Betsy Kaufman

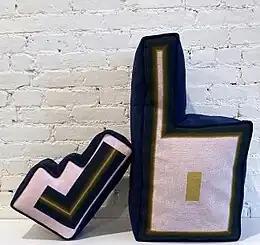
Betsy Kaufman, "BLYP" (diptych), wool on needlepoint canvas, velvet, stuffing, 25" x 13" x 10", 2020–21.

In 2018, Kaufman expanded her interest in form and color to include volume, creating needlepoint sculptures referencing pillows as a humorous device; she also produced one-inch-thick works she termed "drawings in needlepoint." She exhibited this work in "14 Sculptures, 1 Painting" (Leslie Tonkonow, 2022), displaying the sculptures on pedestals and platforms. "Hyperallergic" writer Ela Bittencourt contended that the sculptures "coaxed humor and joy" out of analytical styles such as constructivism and likened them to work by Sophie Taeuber-Arp and Eva Hesse that undermined modernist sculptural hierarchies such as the privileging of fine over applied arts or hard, rigid form over soft. She wrote that the "domestic" works pushed "the grid’s implausible pliability until it gives, causing 'slippage' or sag ... corners bend, squares bulge out of their frames, asymmetries get thrown off by bits of plushy excess." This body of work was also exhibited at Pace Gallery and Hunter Dunbar Projects in New York in 2022.